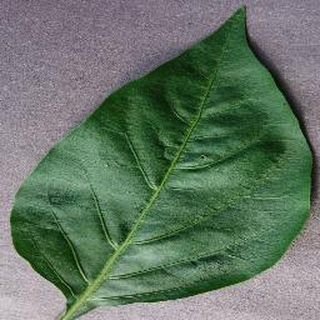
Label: healthy_bell_pepper